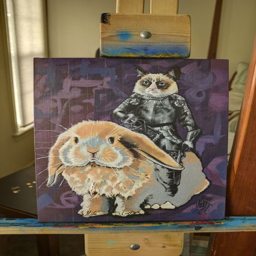
pedigreed animal on a bunny - now that 's art !